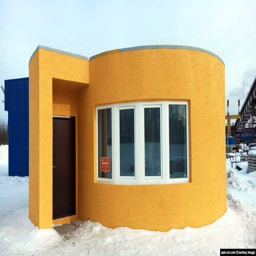
it took for the 3d - printing company to build this house .